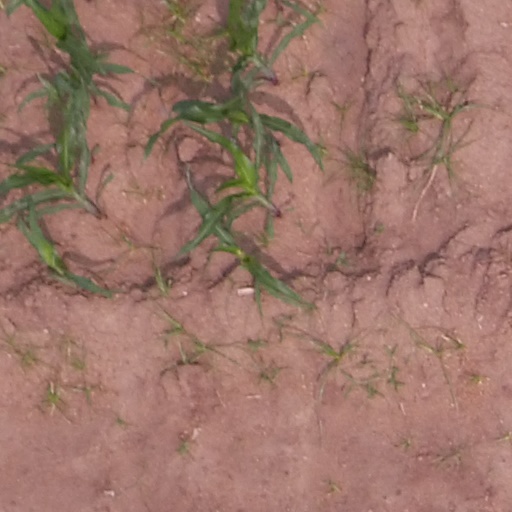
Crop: maize; corn